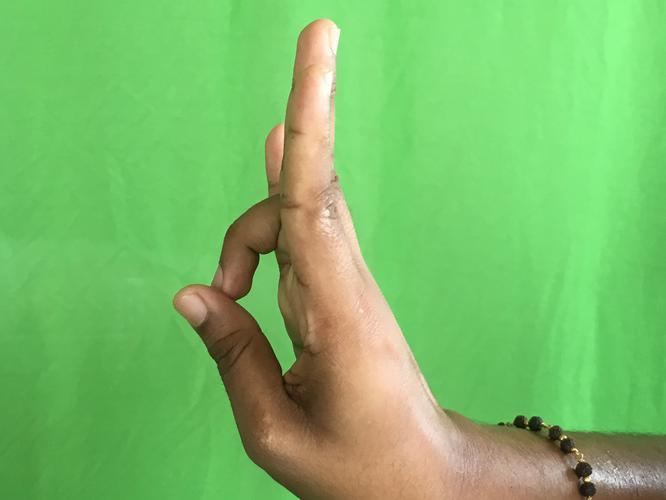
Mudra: Mayura
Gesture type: single_hand